Murray State Racers

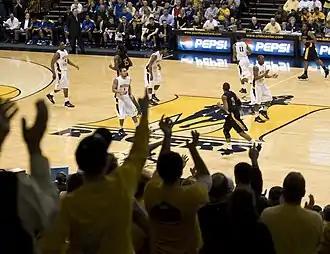
Murray State men's basketball game, 2011

Murray State is known for its men's basketball program, which has won 28 Ohio Valley Conference regular season championships, 18 OVC tournament championship, and made 18 appearances in the NCAA tournament, most recently in 2022. The tournament appearances included one win in 1988 the Racers defeated North Carolina State in the first round but lost to Kansas in the second round. In 2010, 22 years to the date of the 1988 win, the Racers beat the Vanderbilt Commodores and lost to the Butler Bulldogs in the second round. In the 2006 tournament, junior guard Trey Pearson missed a critical 3-point shot in the final seconds of the first-round game against No. 3 seeded defending champion North Carolina. UNC was fouled on the rebound and went to the line to sink the game clinching shots to defeat the No. 14 seeded Racers 69–65.